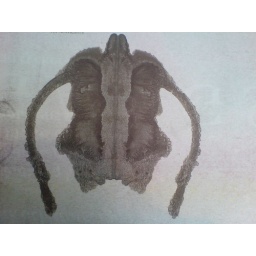
Sad and tired animal -- looks a bit like the white flying &amp;quot;dragon&amp;quot; in Neverending Story.